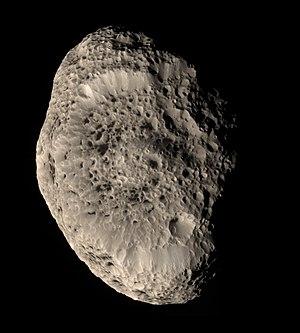
Dans le Système solaire, 184 satellites naturels ont été mises en évidence comme orbitant autour d'une planète ou d'une planète naine. On en dénombre près de 345 autour de planètes mineures et des découvertes sont annoncées régulièrement. Parmi ces satellites, seuls 19 ont une masse suffisante pour avoir acquis une forme sphéroïdale sous l'effet de leur propre gravité.
Les satellites naturels de Saturne sont les corps naturellement en orbite autour de la planète Saturne. À l'heure actuelle, quatre-vingt-deux de ces entités ont été observées, auxquels on peut ajouter plus de cent cinquante hélices dans les anneaux suspectées d'être causées par des lunes mineures non observées directement. Parmi les quatre-vingt-deux premiers satellites, l'existence de cinquante-trois est suffisamment confirmée pour qu'ils soient nommés individuellement alors que les vingt-neuf autres n'ont encore qu'une désignation temporaire. L'existence de trois satellites supplémentaires est particulièrement remise en question. Les satellites de Saturne ont des tailles très variées. Il existe de petites lunes de moins d'un kilomètre de diamètre, mais aussi Titan, plus grand que la planète Mercure. Parmi les satellites recensés, treize ont un diamètre de plus de cinquante kilomètres.
Plusieurs satellites naturels de Saturne ont figuré dans des œuvres de science-fiction.